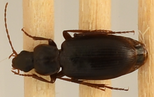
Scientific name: Calathus advena
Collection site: Niwot Ridge Mountain Research Station Site (NIWO), plot NIWO_007